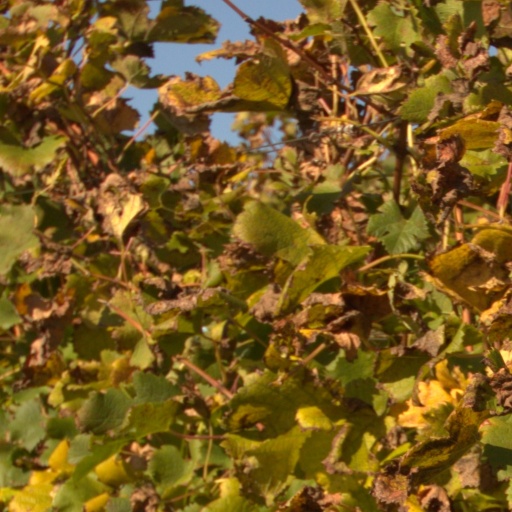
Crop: grape